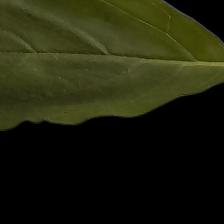
Plant: Tulsi